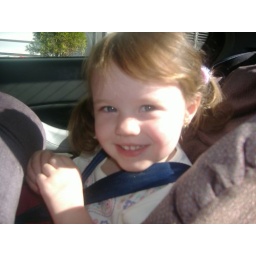
On the way, Grace in her car seat